Norfolk & Washington Steamboat Company

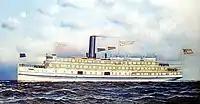
The "Norfolk" after it was renamed the "Concord"

The second steamer of the fleet was named the "Norfolk" after the second port being serviced by the company and was launched on January 10, 1891 at 12:25 in Wilmington and also manufactured by Harlan and Hollingsworth as its sister ship. It was christened by Bessie Callahan, the 18-year-old of John Callahan, one of the company's commissioner. It was built to exactly the same specification as its twin-sister, the "Washington".